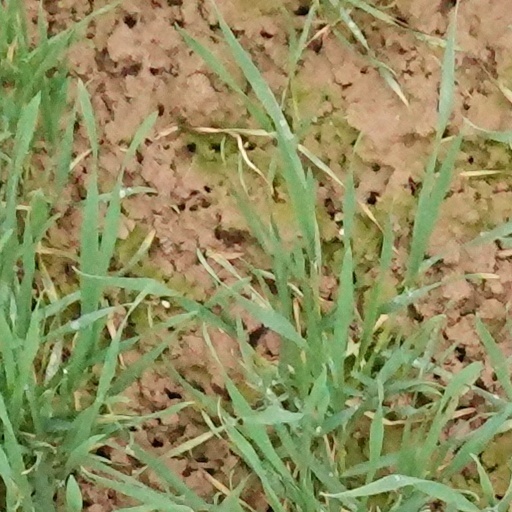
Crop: wheat